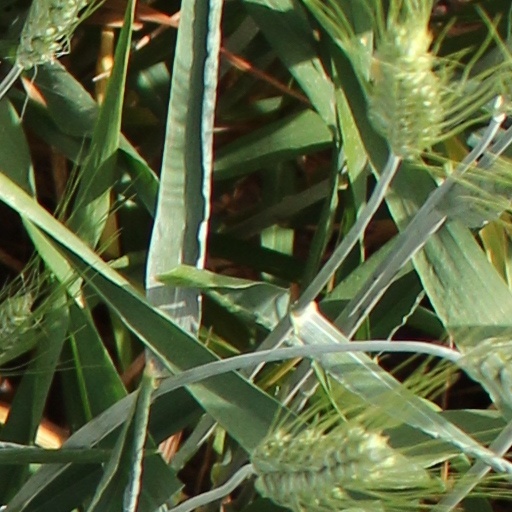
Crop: wheat